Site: brandenburg
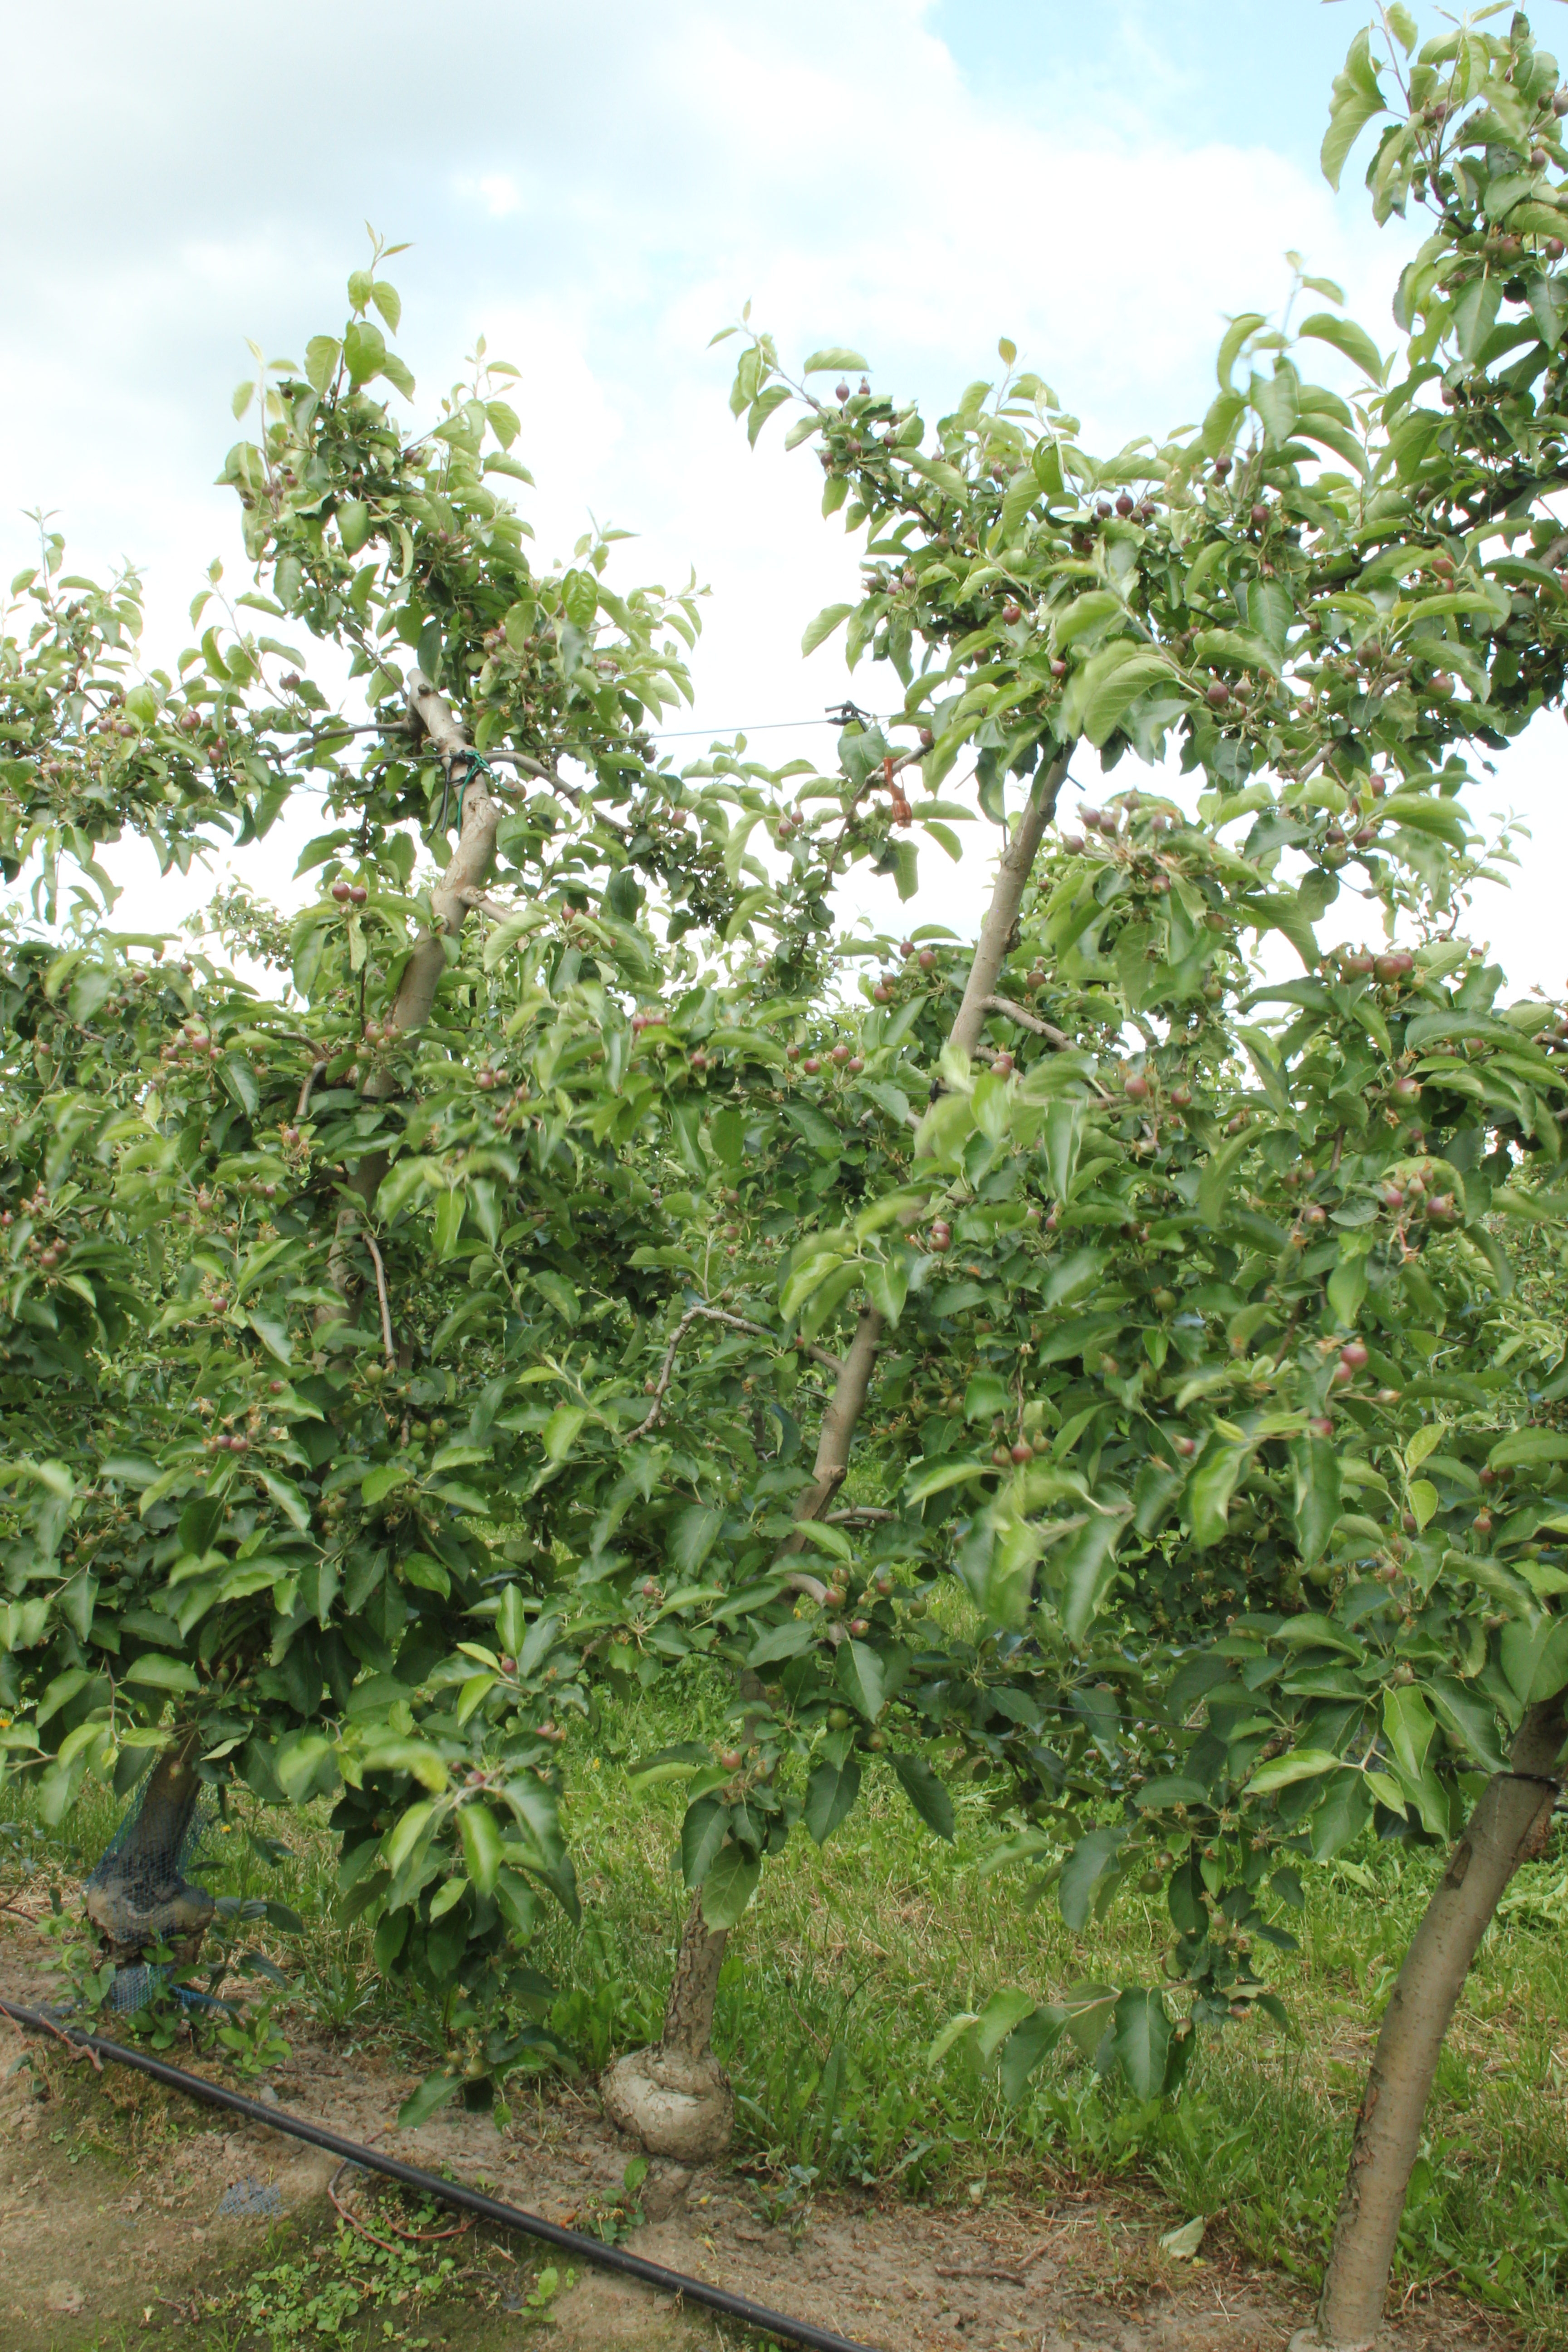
Growth stage (BBCH 72): Development of fruit